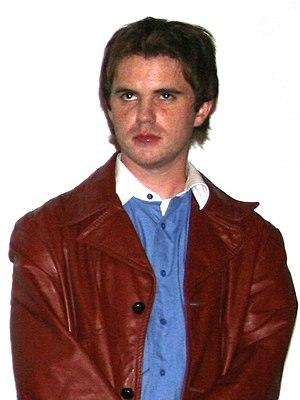
Sean Stewart à l'avant-première de Dorothy diffusée à l'UGC Ciné Cité Bercy, à Paris.
Sean Stewart, né le 2 juin 1965 à Lubbock au Texas, est un écrivain américain de science-fiction et de fantasy.